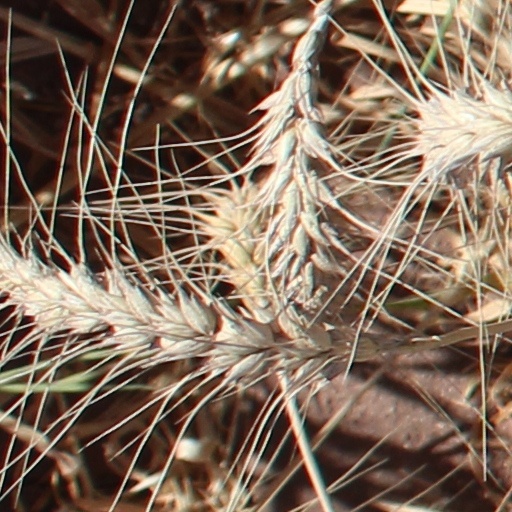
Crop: wheat